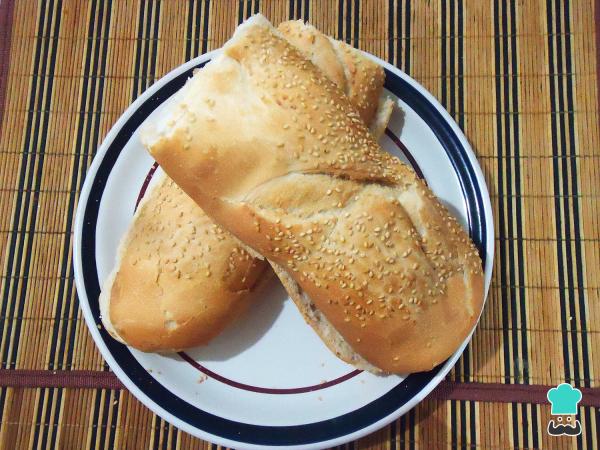
Por otra parte, tomamos la baguette a lo largo y la partimos en cuatro partes. Luego, cada una de estas partes la abrimos por la mitad para poder rellenarlas con la carne de res. Si quieres preparar tu propio pan, no te pierdas la receta de baguette con masa madre.Truco: Para los comensales que así lo deseen retiramos la miga, o si prefieren dejarla la comprimimos solo un poco.